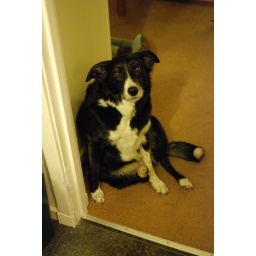
Molly watching at the kitchen door in case of any accidents that might mean food hits the floor!